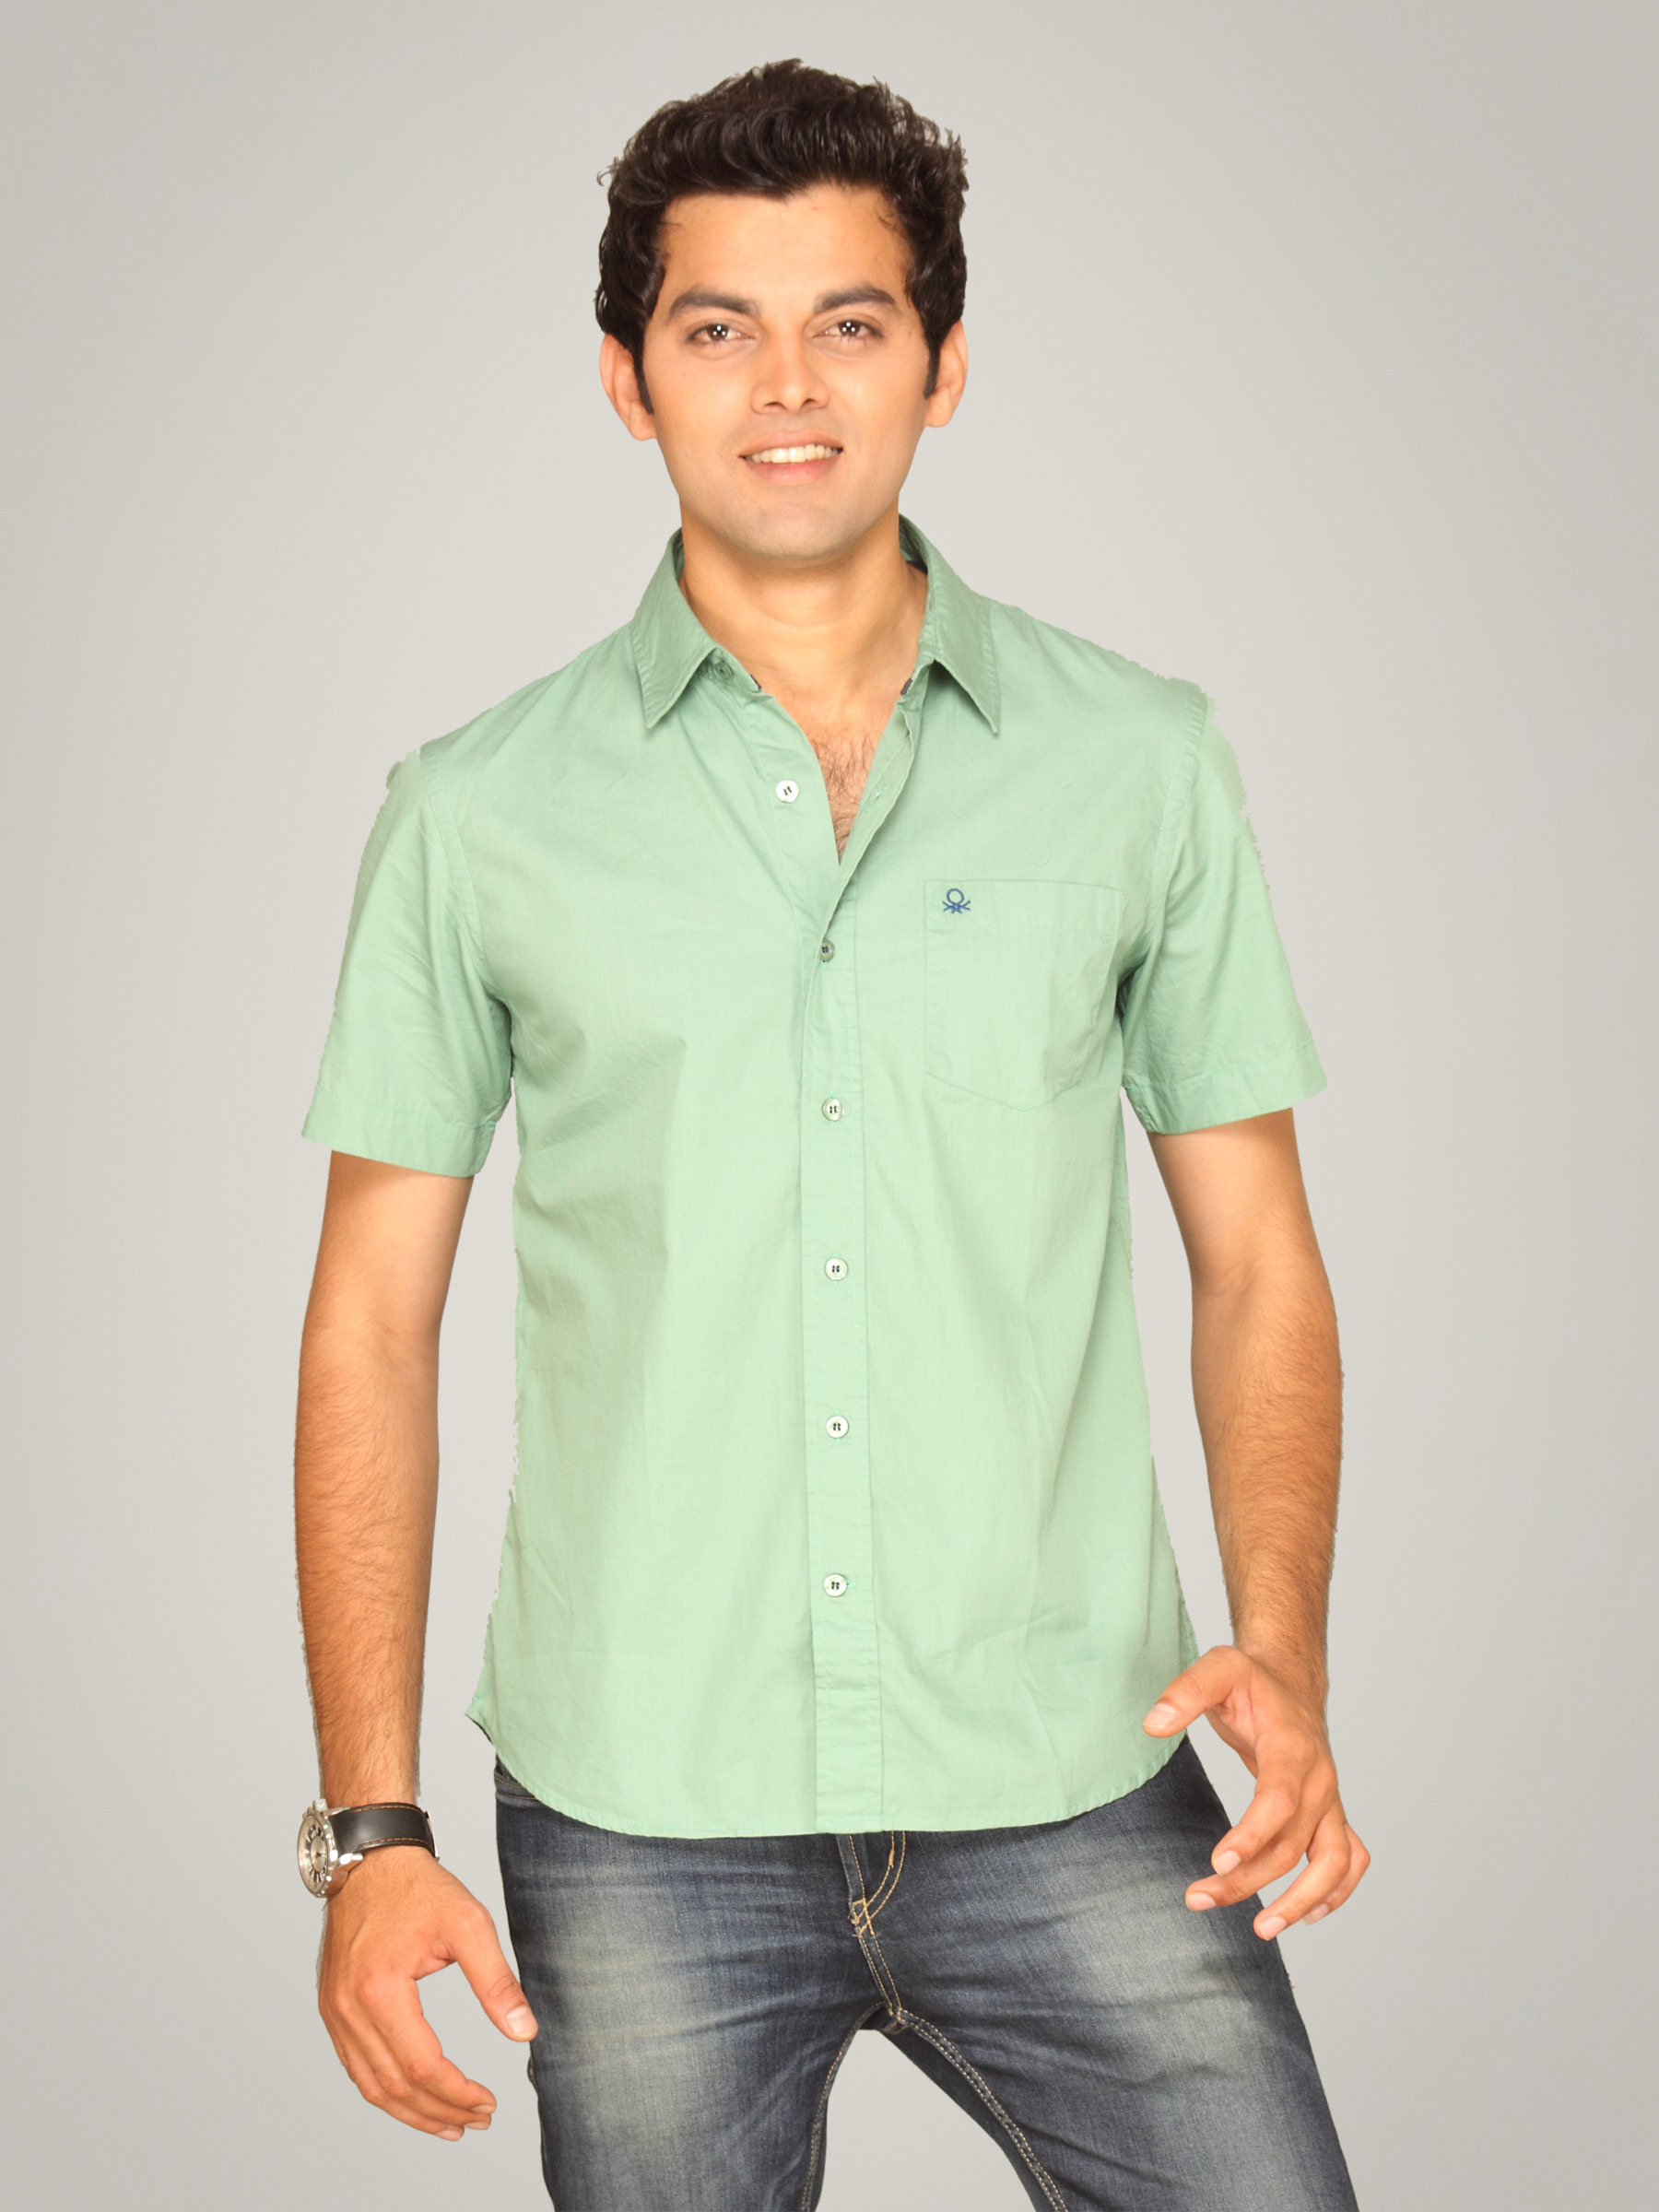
UCB Men Logo Chest Green Shirt
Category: Apparel / Topwear / Shirts
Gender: Men
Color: Green
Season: Summer 2011
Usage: Casual